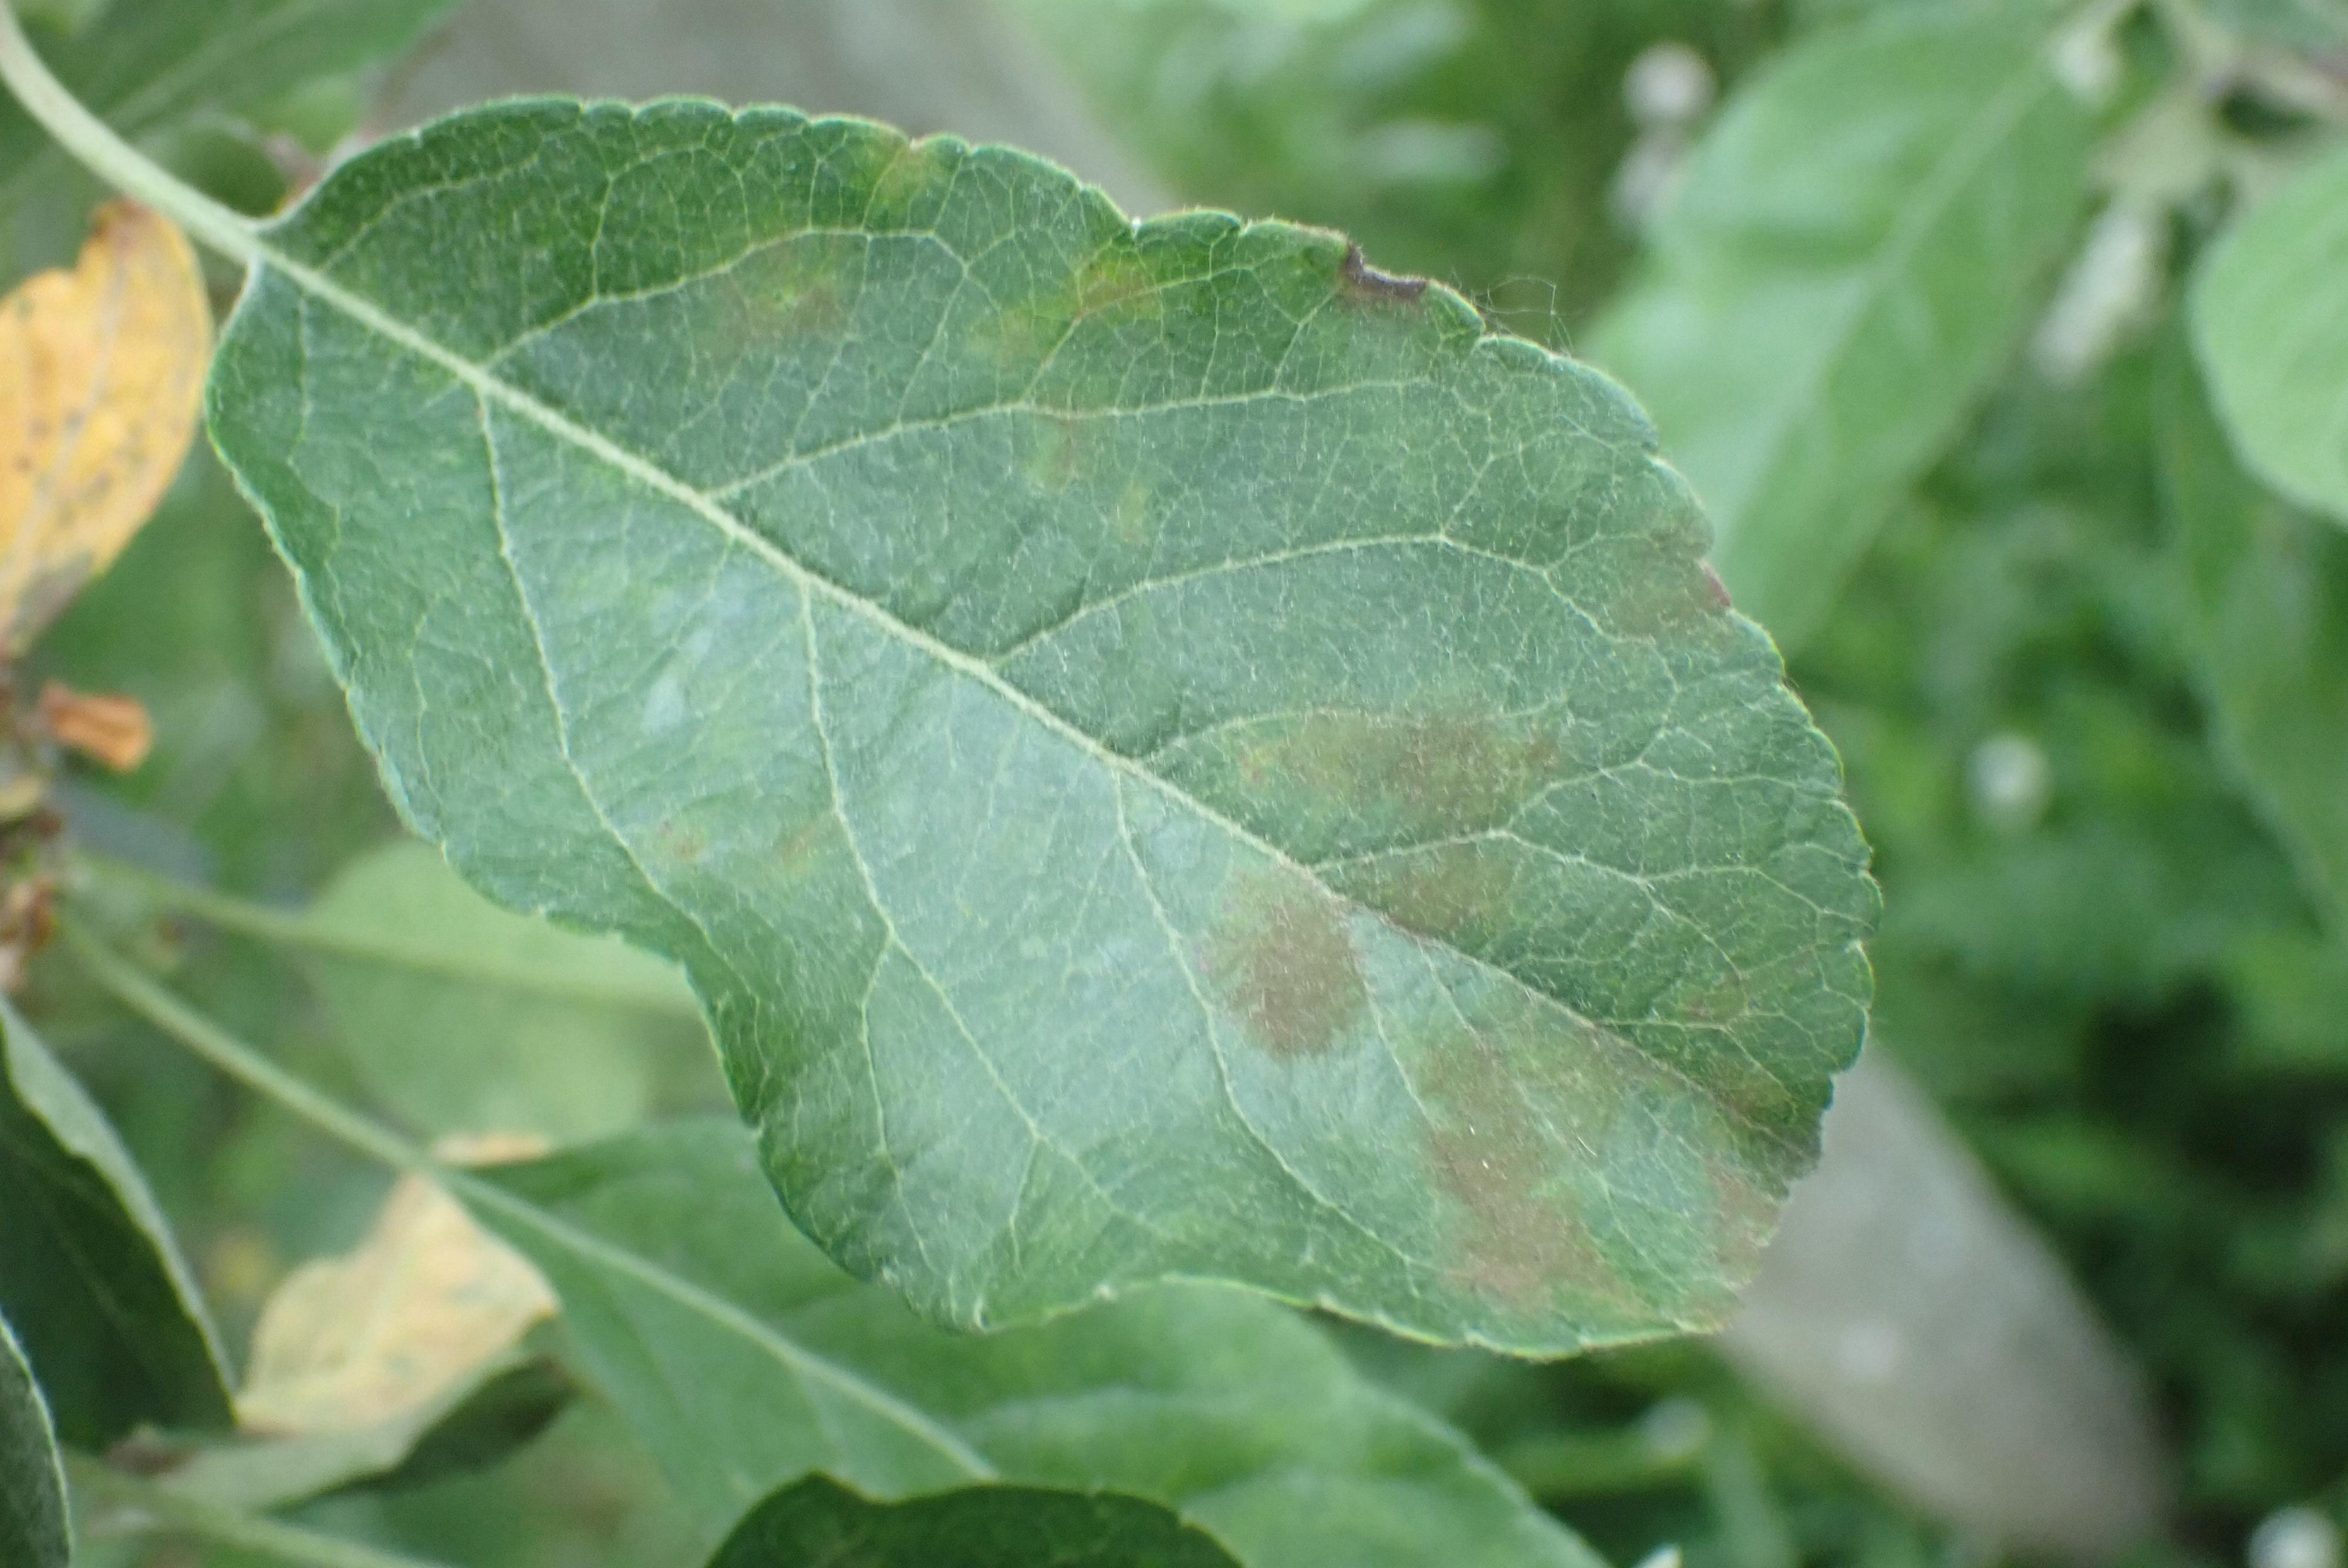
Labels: scab